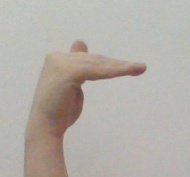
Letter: khaa